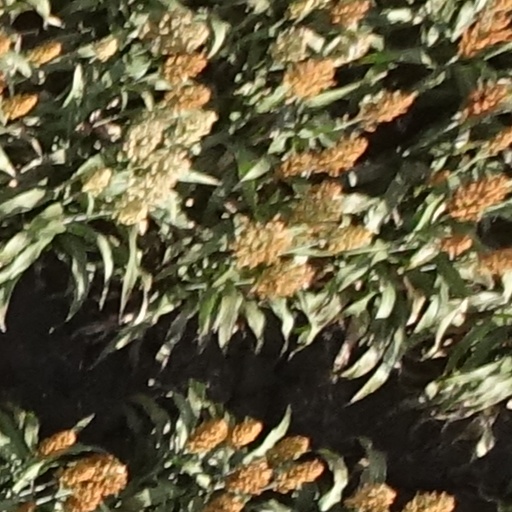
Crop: sorghum